Feast of Fools

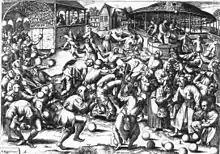
Fools' Convention, 1500, by Pieter Bruegel the Elder

Due to the lack of formal research on the feast, its exact origin is hard to pin down. The most prominent historians place its emergence in Central Europe, somewhere in what is now southeast France, but the margin of error is such that it could have been with France, Italy, or the Holy Roman Empire. Some historians believe a possible start of the feast came between 1119 and 1124, alongside Ordo Rachelis plays as part of the liturgy for Innocents Day (28 December) was Herod games (ludi) as unscripted plays as embellishments of King Herod's involvement that were led by Gerhoh of Reichersberg. These games focused around the alleged absurdity of King Herod, a Jewish-Roman ruler of Judea, and was practiced by storming a cathedral, throwing wooden spears at the choir, and beating by-standers with inflated animal bladders. This is thought to be the start of Feast of Fools since King Herod was coming into vogue in the 11th and 12th centuries, with a notable uptick in the number of plays and pieces being performed about him. Another story that lends strength to the theory of the feast coming from events and plays based on King Herod is his story from the Herod game Office of the Star. The story claims that Herod, who was king of what is now south/central Israel, including Bethlehem, around the nativity of Jesus, learned of Christ's birth and, concerned that a new born king would challenge his own rule of the area, ordered the murder of every new-born boy in his kingdom. The story claims that the murder of Jesus was prevented by King Herod's own page-boys, who then gained God's favor. This is pointed to as the explanation for the reversal of positions with clerical rank during the Feast of Fools, with a God holding page-boys in high regard and not caring for a king. This focus on King Herod is a potential explanation of why the feast did not spread nor survive as long as other festivals, as it was essentially born out of a trend in contemporary medieval theatre. Also this was during the medieval theatre historical backdrop of the fall of the Western Roman Empire and the Catholic Church's discouragement of theatre for being pagan and immoral only to later have their own Christian liturgical dramas like mystery plays such as Ordo Rachelis and passion plays.